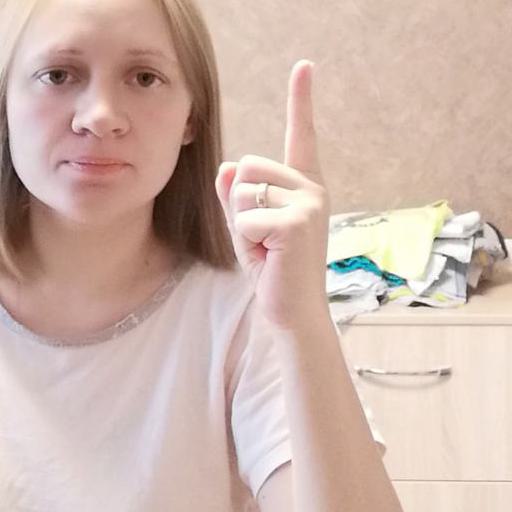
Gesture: one